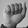
ASL letter: A